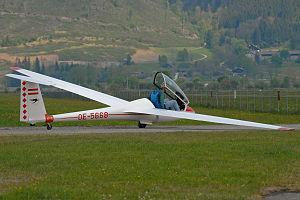
Le Rolladen-Schneider LS4 est un planeur monoplace de classe standard fabriqué par Rolladen-Schneider Flugzeugbau GmbH entre 1980 et 2003.